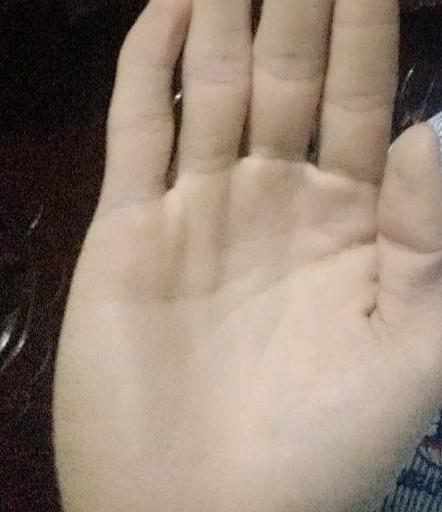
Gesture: stop